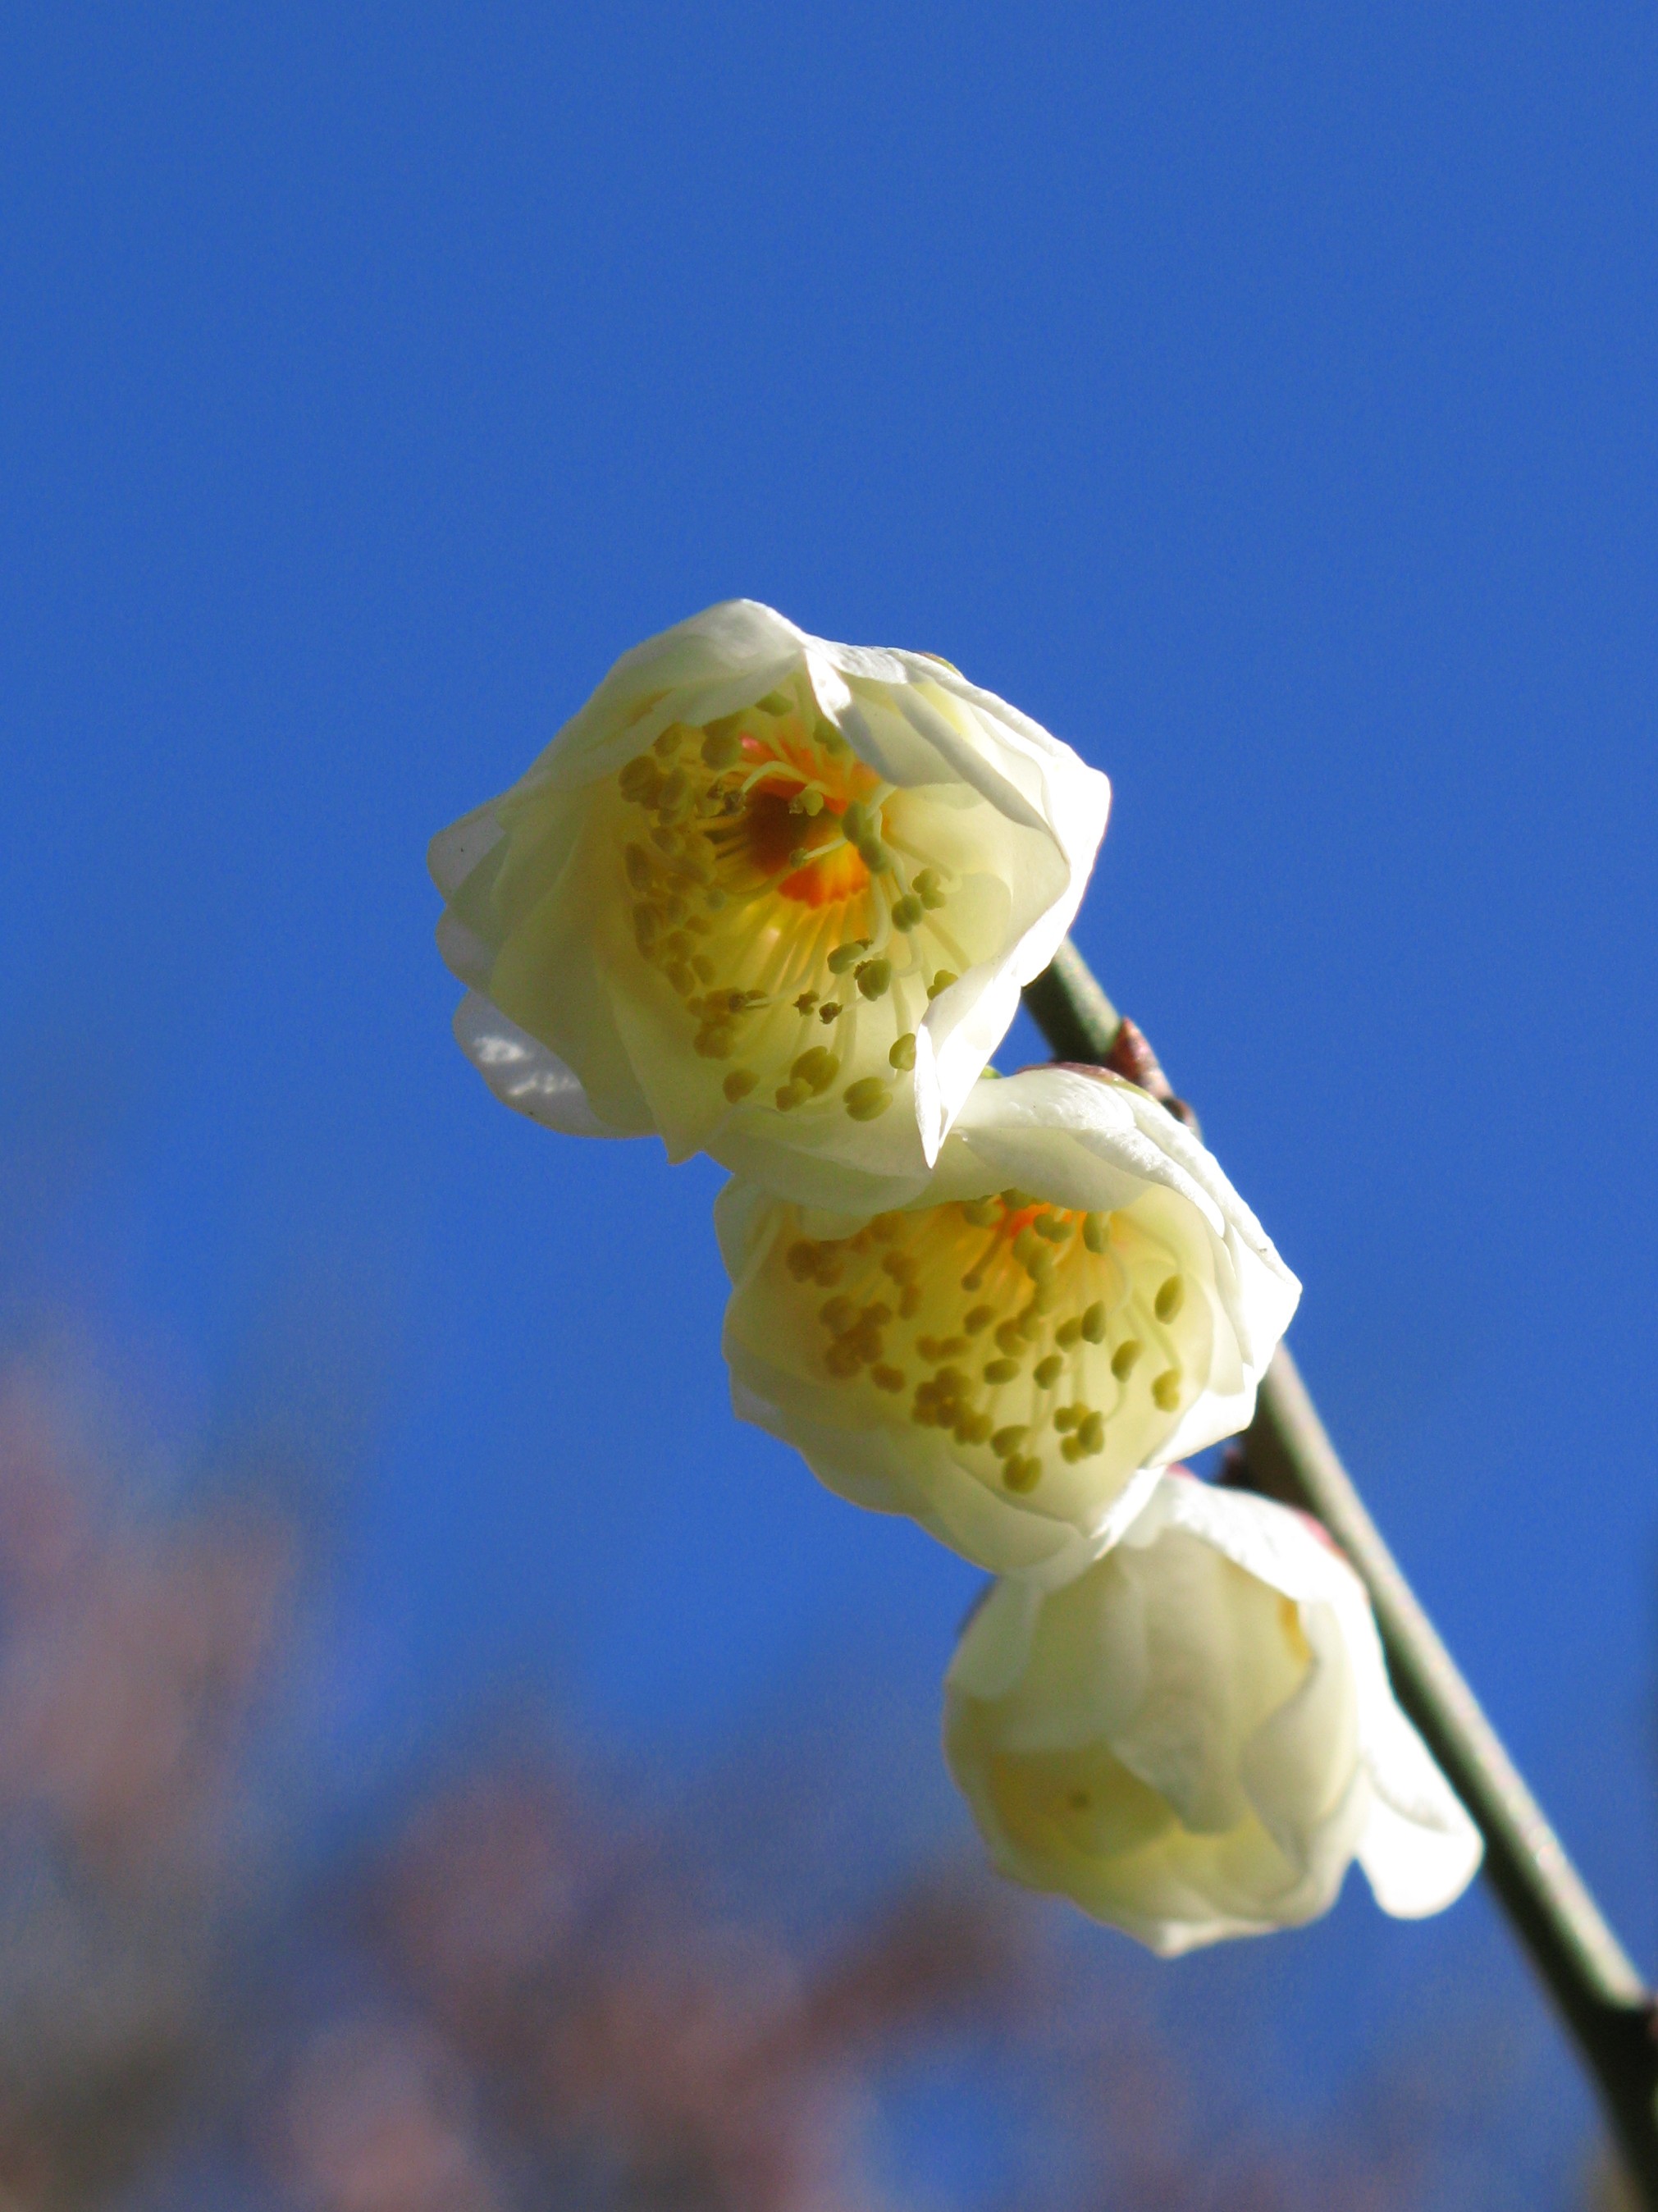
plant, flower, petal, high, biology, yellow, fish, flora, close up, hires, prunus, hi, res, mume, powershotg7, canong7, macro photography